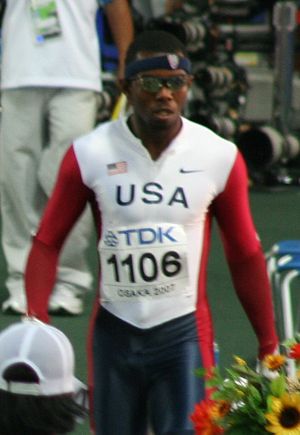
Bershawn Jackson
Bershawn Jackson
Bershawn Jackson er en amerikansk atletikudøver, hvis hidtil største triumf blev opnået ved VM i Helsingfors i 2005, hvor han vandt guld i mændenes 400 meter hæk. Ved OL i Beijing 2008 vandt han bronze på samme distance, kun besejret af landsmændene Angelo Taylor og Kerron Clement.